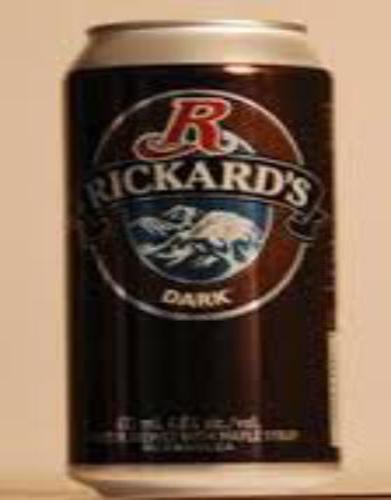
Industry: Food